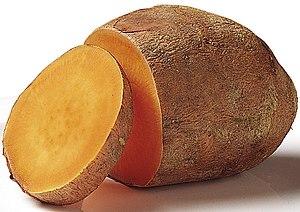
La cuisine équatoguinéenne est un mélange de cuisines tribales mais aussi espagnole et marocaine.
La cuisine thaïlandaise, bien que semblable en certains points avec celle de ses voisins chinois, indiens et birmans, se démarque par des saveurs et ingrédients originaux : curry, menthe, citronnelle, coriandre, basilic rouge. Pimentée à l'excès pour le palais occidental et presque toujours accompagnée de nuoc mam, elle rencontre un succès international croissant. Voici donc une liste des ingrédients utilisés en cuisine thaïlandaise.